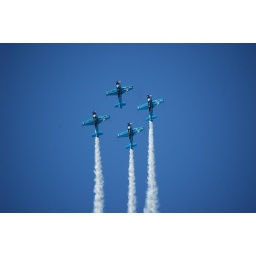
Blades in tight formation, climb in a blue sky